USS Harder (SS-257)

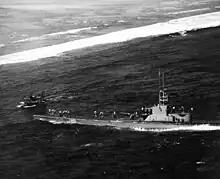
"Harder" rescuing VF-8 pilot ENS John R. Galvin off Woleai, 1 April 1944.

Returning to action in the Pacific, "Harder" reached Pearl Harbor on 27 February 1944 and departed on her fourth war patrol on 16 March in company with .